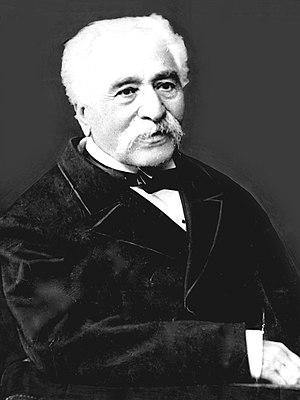
Gabriel Sundukian, en arménien : Գաբրիել Սունդուկյան, né le 11 juillet 1825 à Tbilissi et mort le 29 mars 1912, est un écrivain et un auteur dramatique arménien.